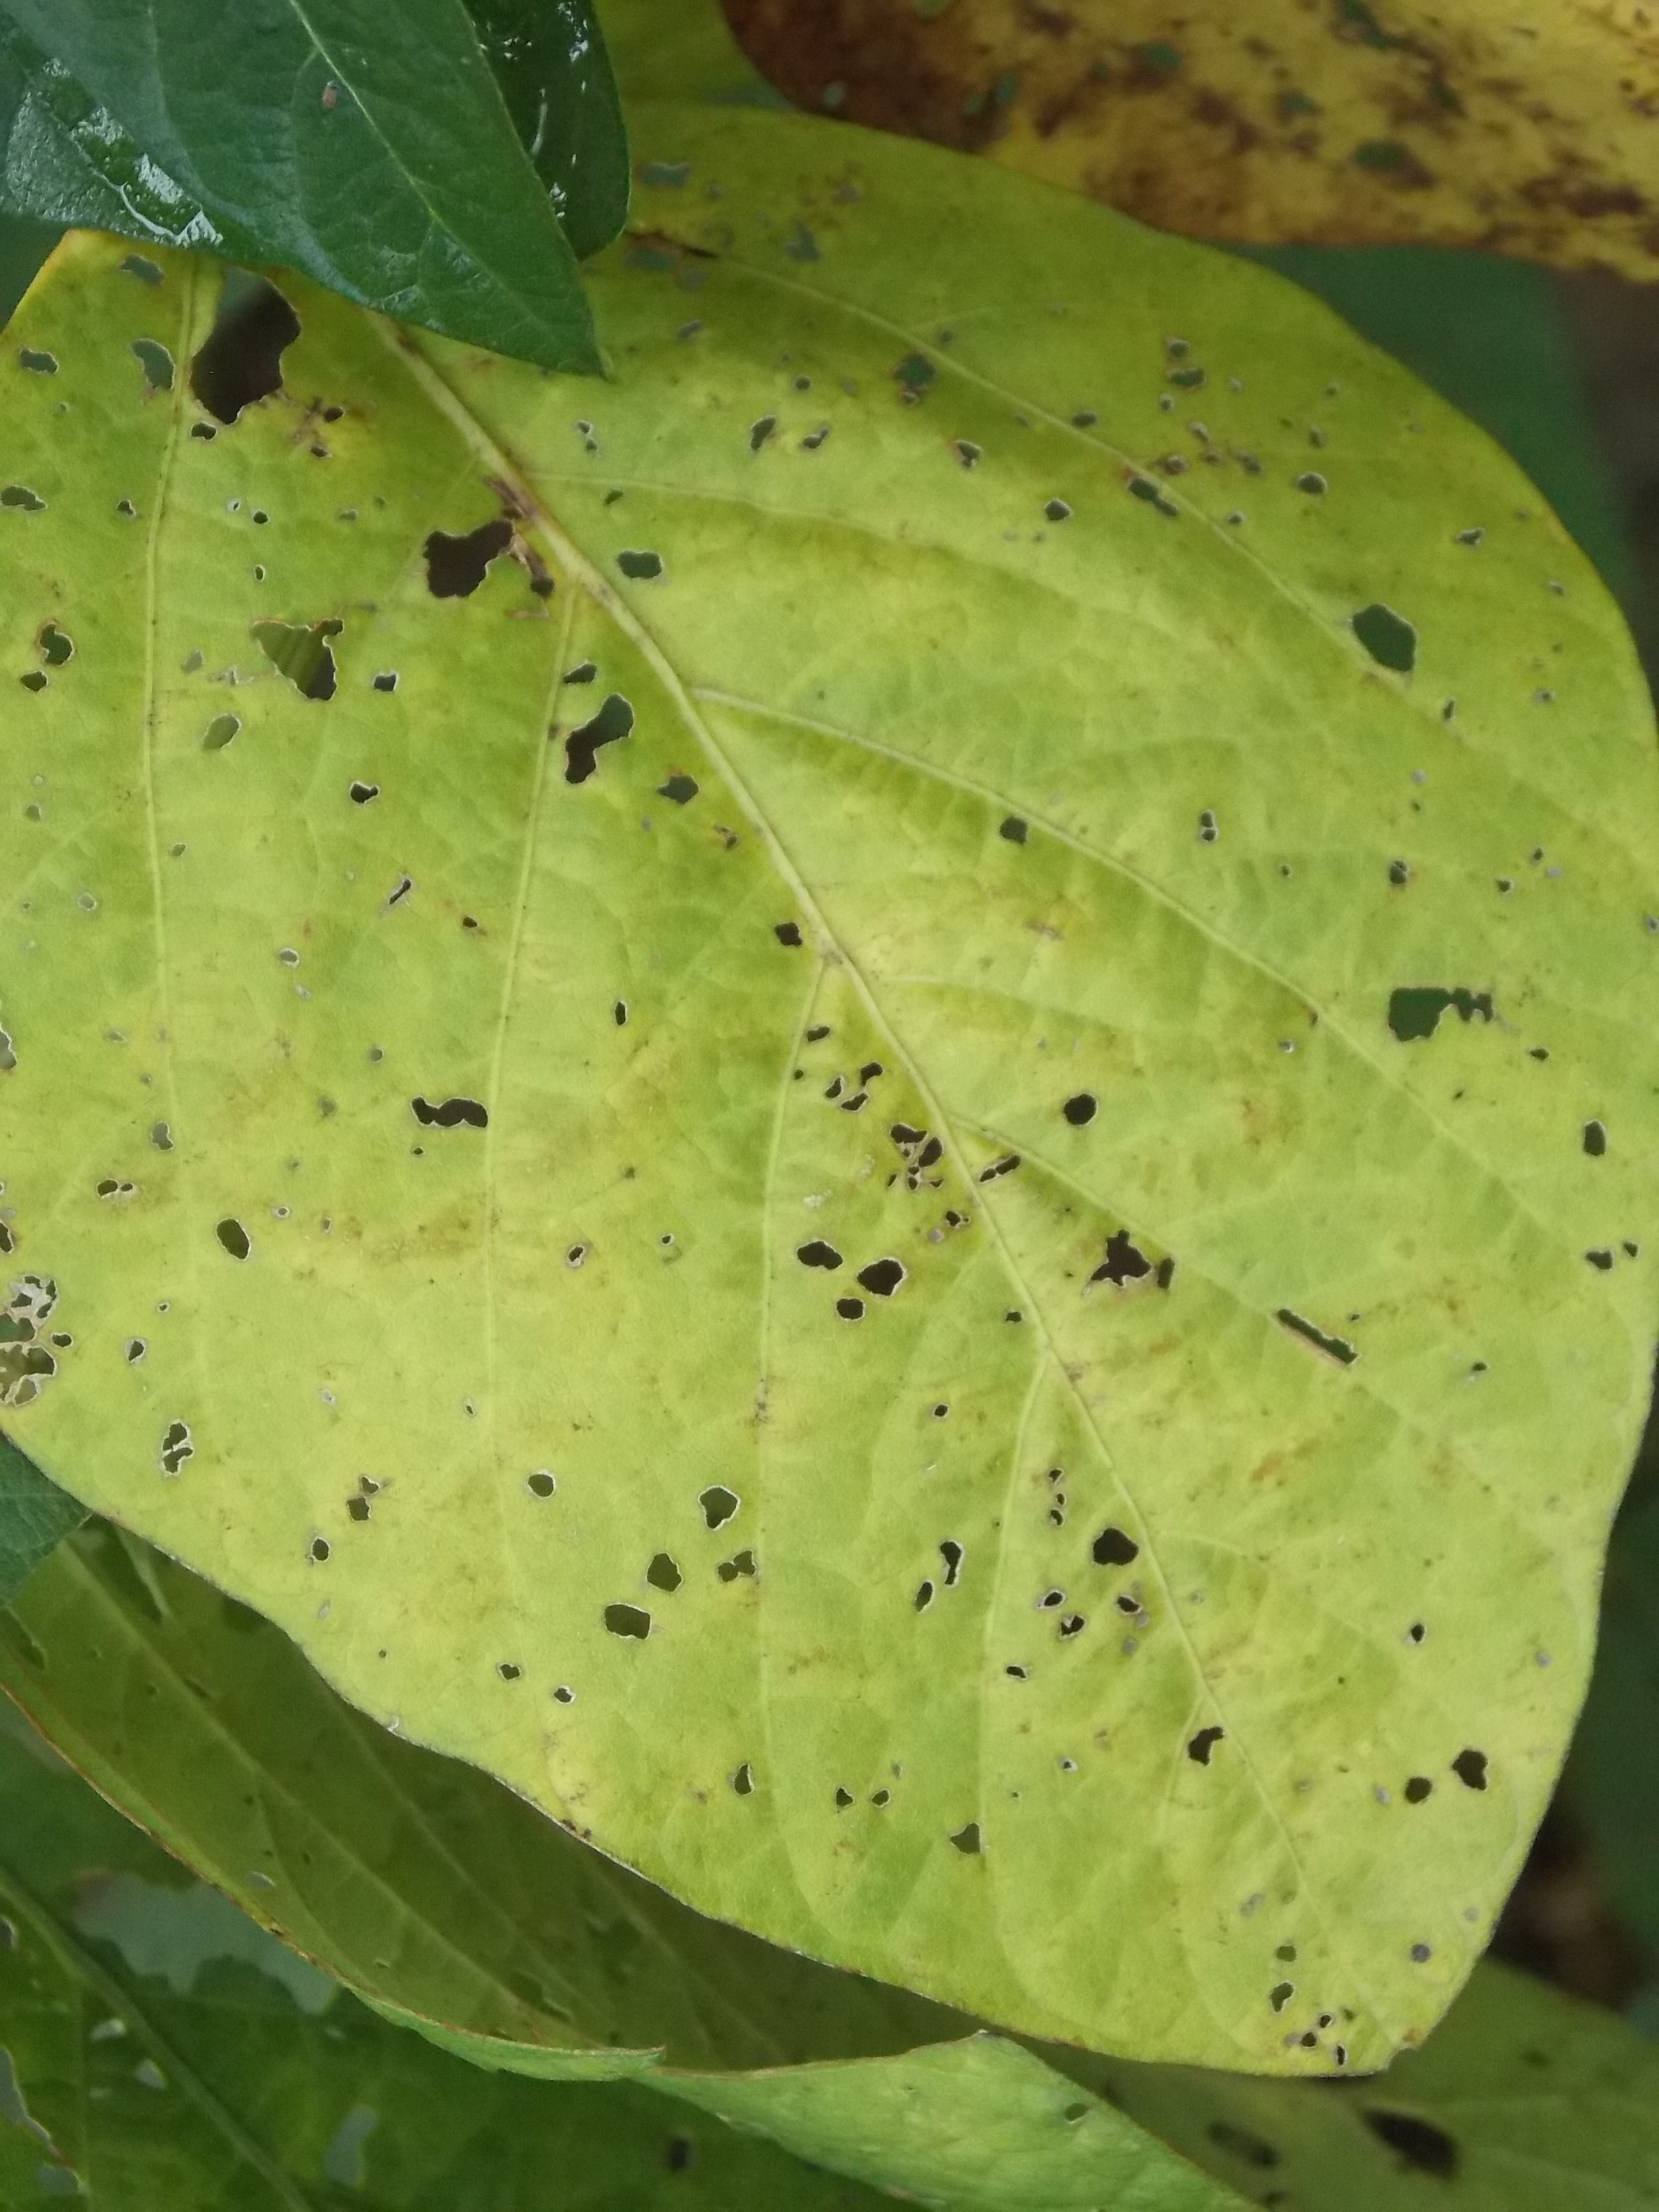
Label: Disease